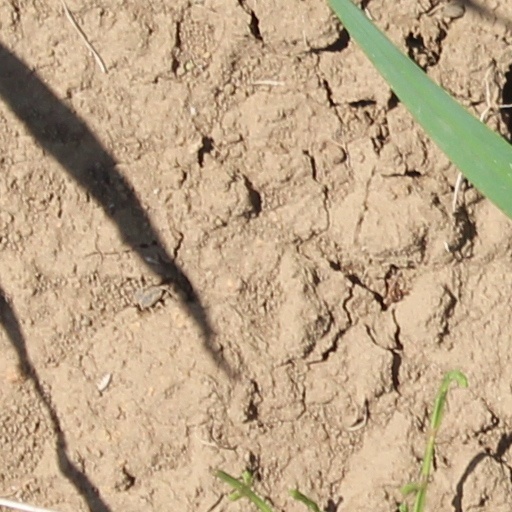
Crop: wheat